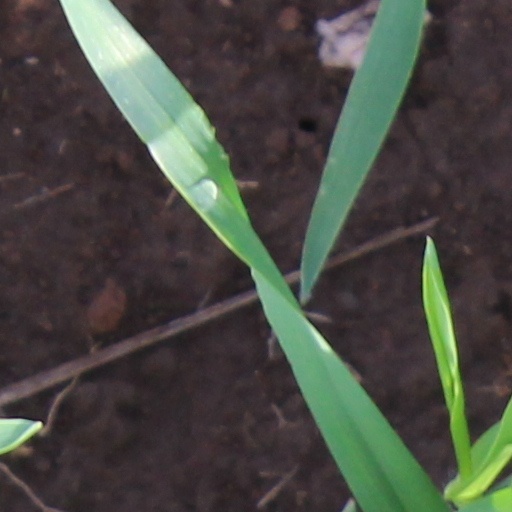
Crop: wheat